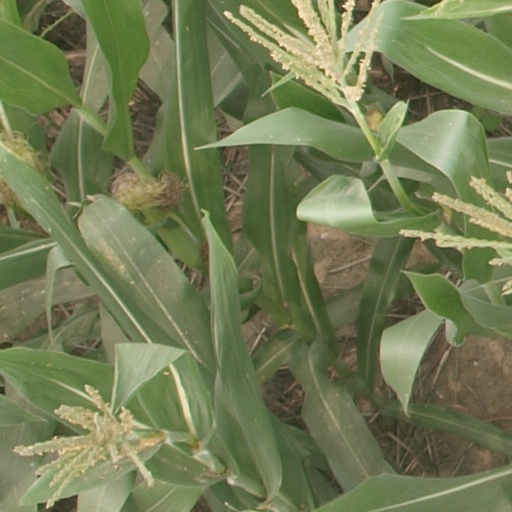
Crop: maize; corn